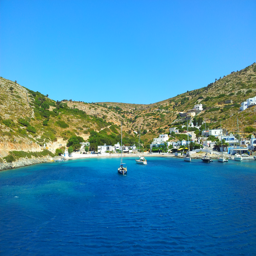
these are modest boats compared to those of the upper class who seem to be all over the islands